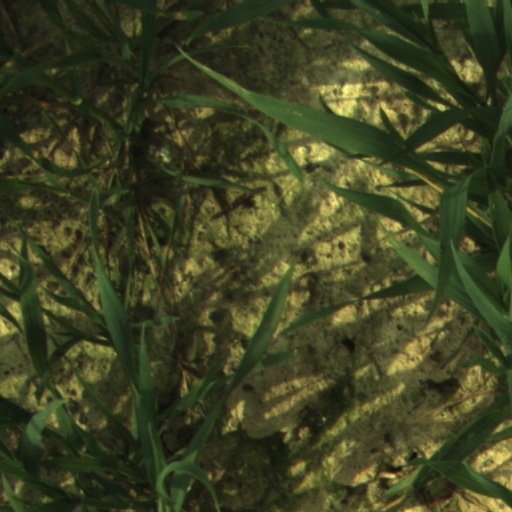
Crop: wheat